Antoine (film)

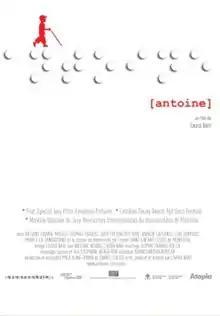
Theatrical release poster

Antoine is a 2008 Canadian documentary film directed by Laura Bari. The film features a 5-year old blind boy named Antoine Houang, living in Montreal, Quebec. It tells the real and imaginary life of Antoine, a boy detective who runs, drives, makes decisions, hosts radio shows and adores simultaneous telephone conversations. Over the course of two years, he uses a mini-boom microphone to discover and capture the sounds surrounding him. In this manner he also co-created the soundtrack of the film.